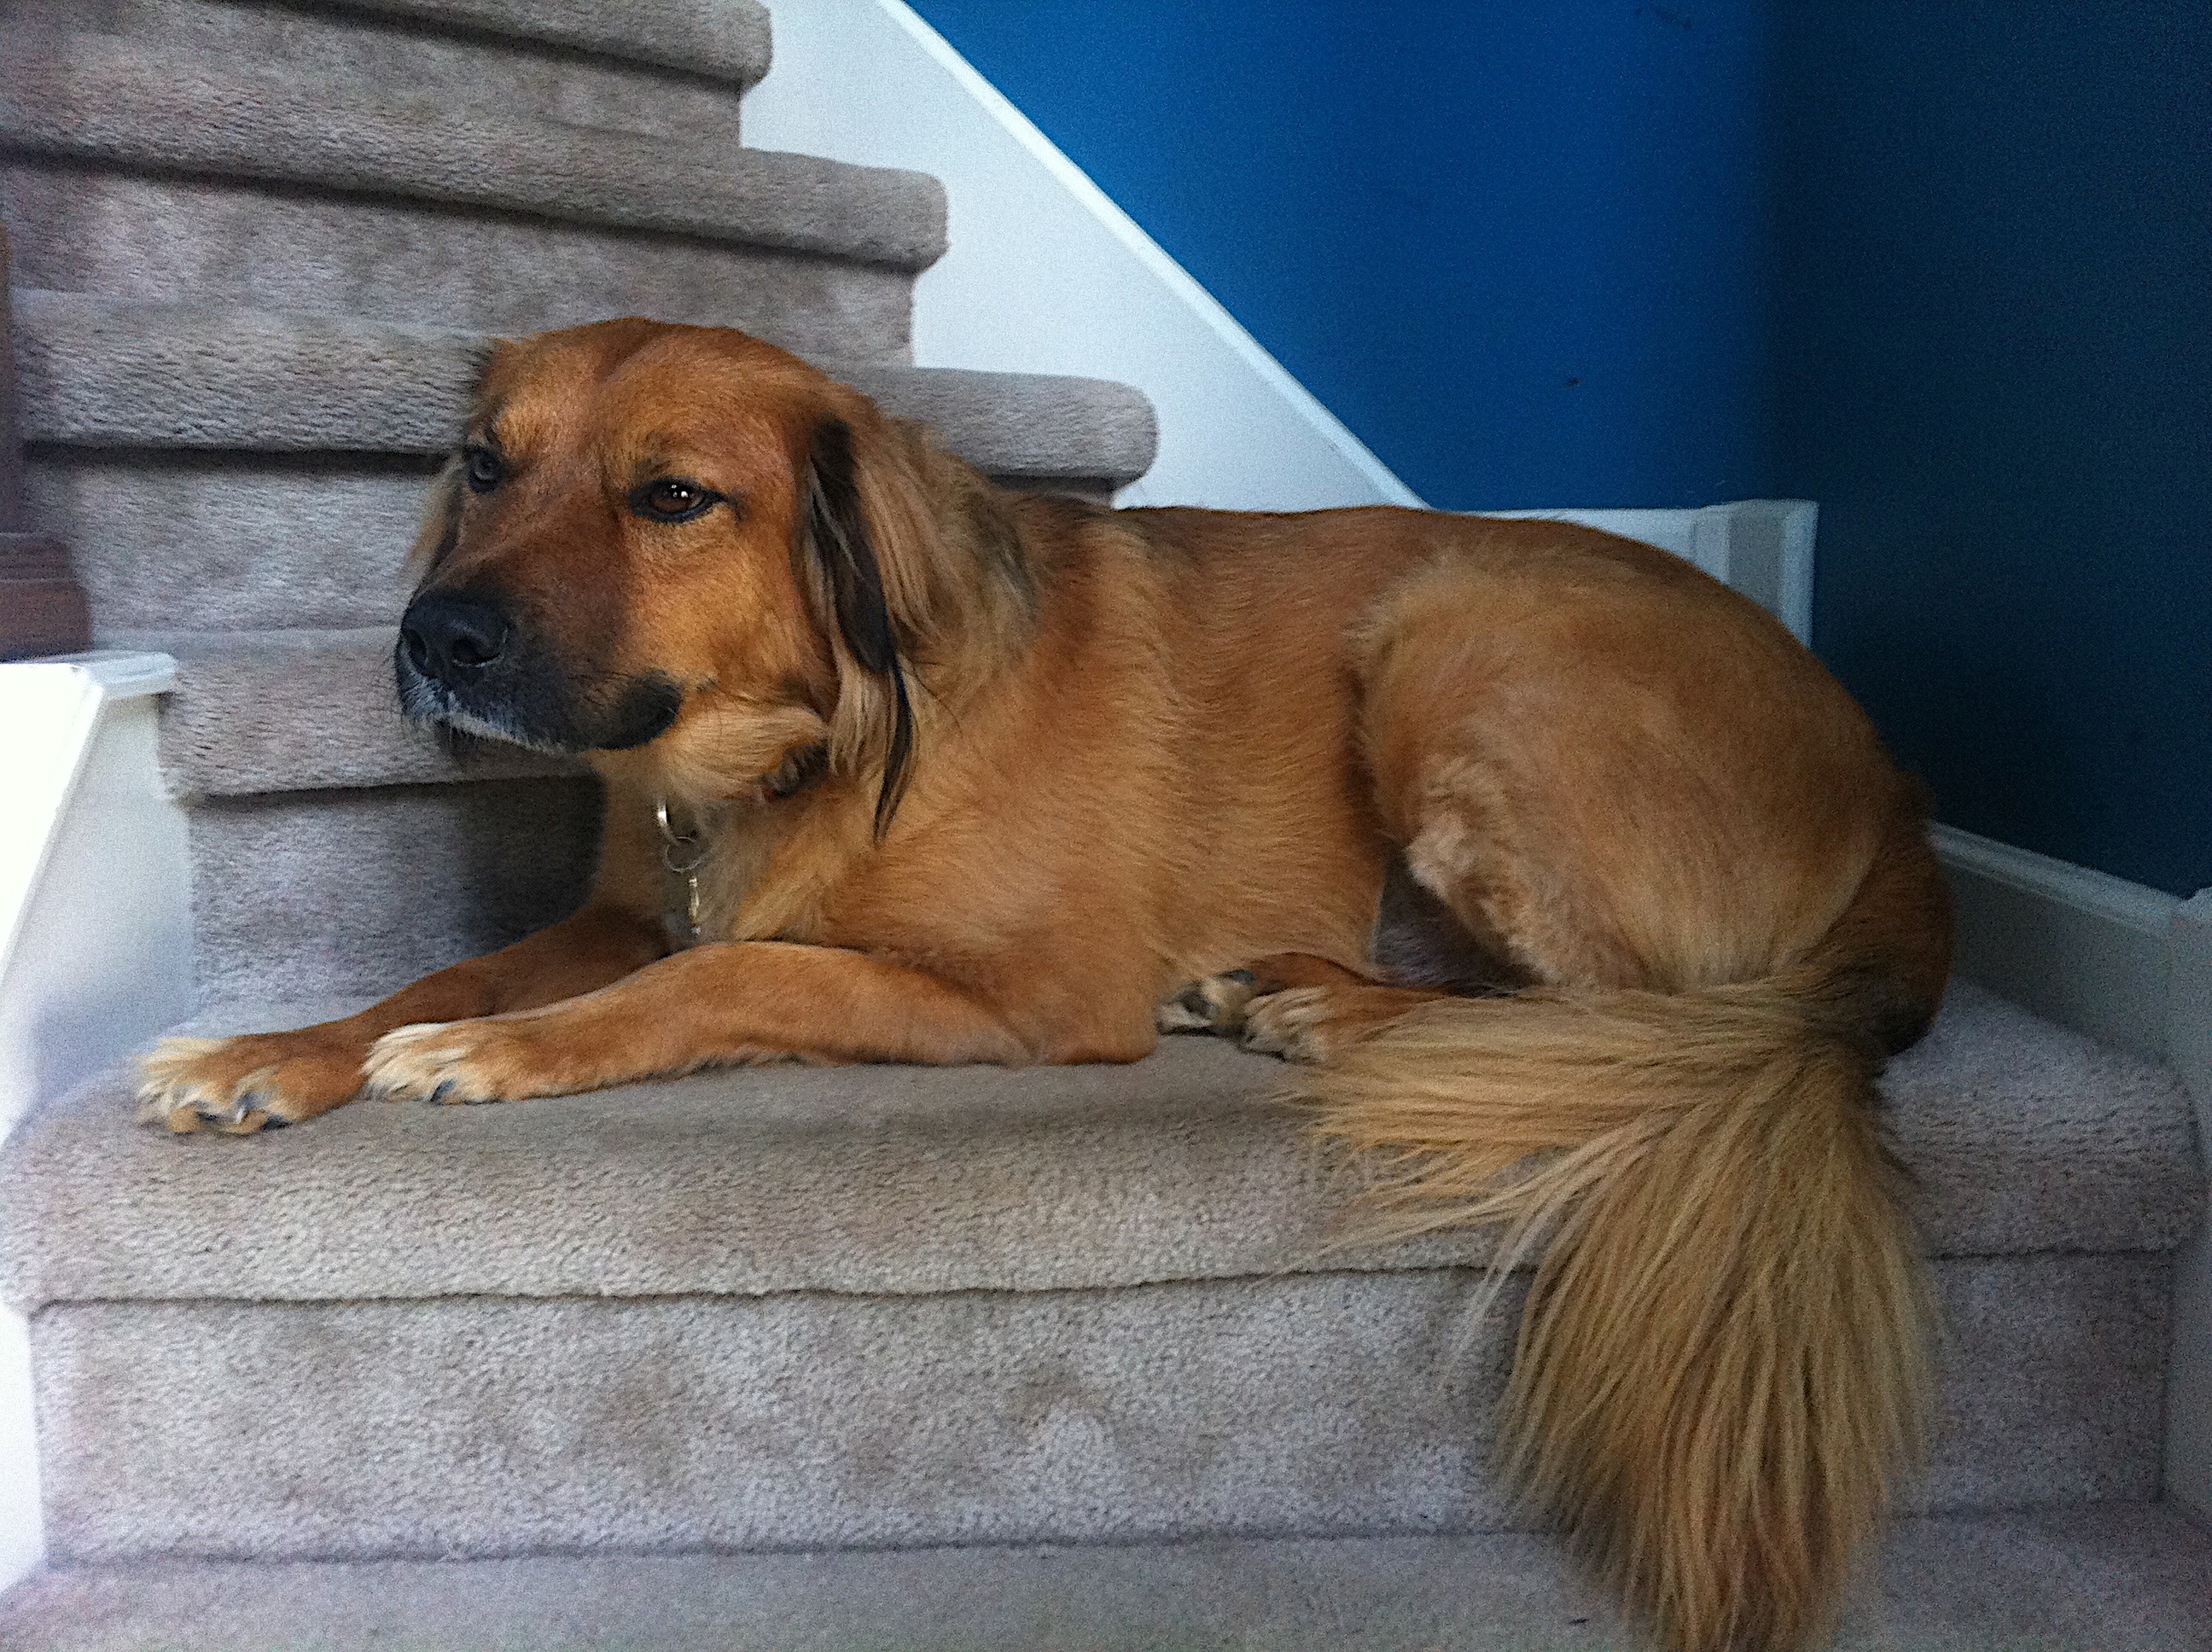
puppy, dog, mammal, hound, vertebrate, odyssey, dog breed, street dog, dog like mammal, dog breed group, dog crossbreeds